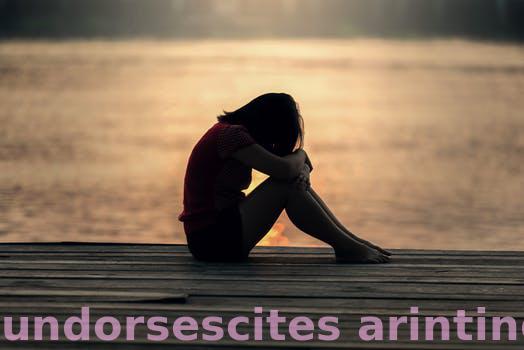
Label: Watermark